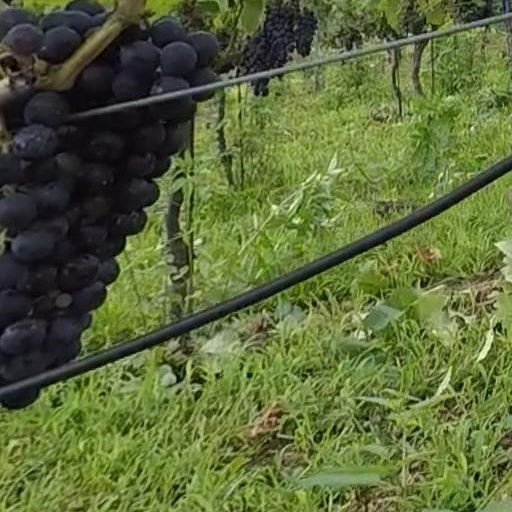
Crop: grape